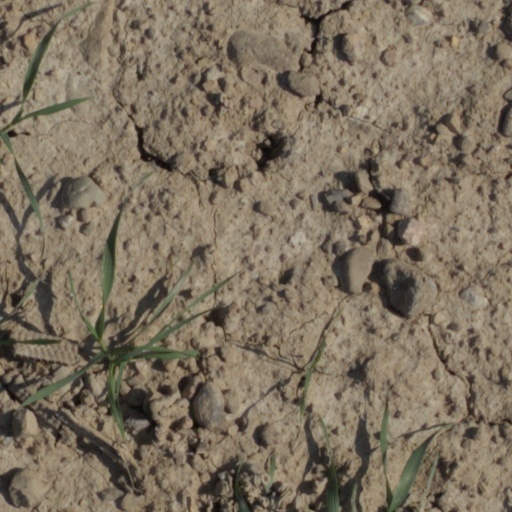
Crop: wheat